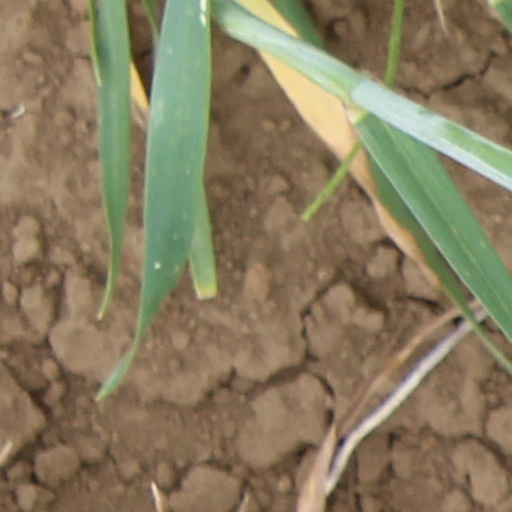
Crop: wheat